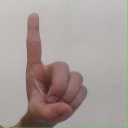
अक्षर: ड